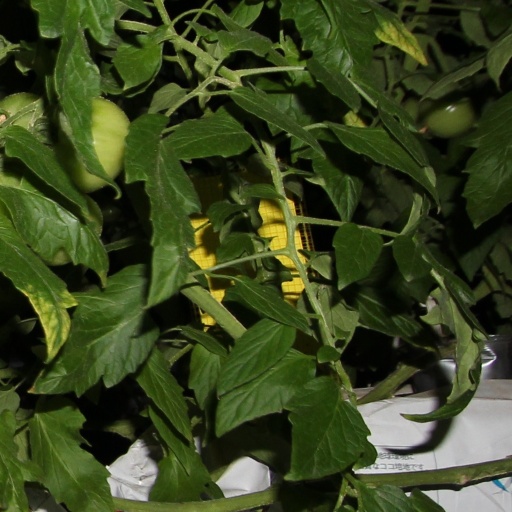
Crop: tomato